Lucas (archbishop of Esztergom)

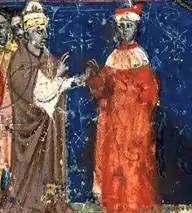
Pope Alexander III meets his rival Frederick Barbarossa

Initially, Géza II supported the efforts of Frederick Barbarossa against the pro-papal Italian communes (that were later known collectively as the Lombard League), and even sent Hungarian auxiliary troops to accompany the Holy Roman Emperor to Italy between 1158 and 1160. Barbarossa forced the Italian towns to surrender in September 1158. However, Milan and Crema openly rebelled against the emperor's rule after the Diet of Roncaglia ordered the restoration of imperial rights. Géza II sent his envoys to Barbarossa's camp and promised to dispatch further reinforcements against the rebellious towns. The death of Pope Adrian IV on 1 September 1159 divided the college of the cardinals: the majority of the cardinals opposed Barbarossa while a minority supported him. The first group elected Alexander III as pope, but Barbarossa's supporters chose Victor IV instead. Barbarossa convened a synod to Pavia to end the schism. Géza II sent his envoys to the church council where Victor IV was declared the lawful pope in February 1160. However, Archbishop-elect Lucas remained loyal to Alexander III and persuaded Géza II to start negotiations with Alexander III's representatives. Géza II switched allegiances after most of the other European monarchs joined Alexander III. Géza II's envoys announced his decision to Alexander III in early 1161, but he only informed the emperor of his recognition of Alexander III in the autumn of the same year. A letter from Lucas to his ally, Eberhard, Archbishop of Salzburg, who was the leading pro-Alexander figure in the Holy Roman Empire, revealed his influence carried significant weight with Géza II when he changed the direction of his foreign policy. Lucas presented the case as if he alone had been responsible for Géza II's recognition of Pope Alexander, as he wrote "I have managed through appeals to cause our Lord the King and our whole church to accept Alexander". Several historians – including Gyula Pauler and József Gerics – accepted the letter's contents and considered Lucas' significant role in negotiating with the pro-Barbarossa envoy, Bishop Daniel of Prague in 1161 at Easter before Daniel's official meeting with Géza II. However, Ferenc Makk notes there is no other source which emphasises Lucas' role in the events beside his own letter.